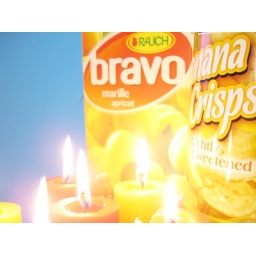
IMG_0131crpmid.jpgLots of yellow and orange above the fridge